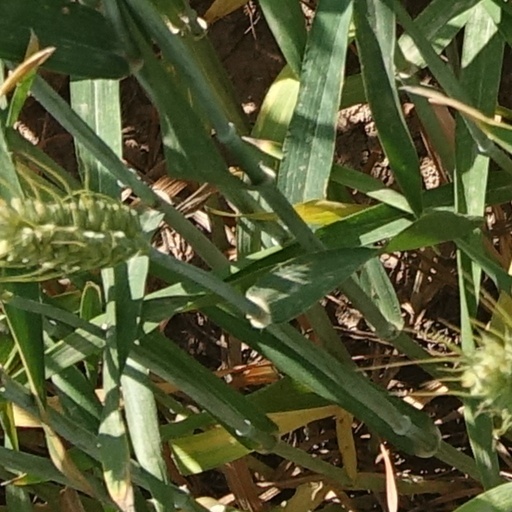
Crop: wheat